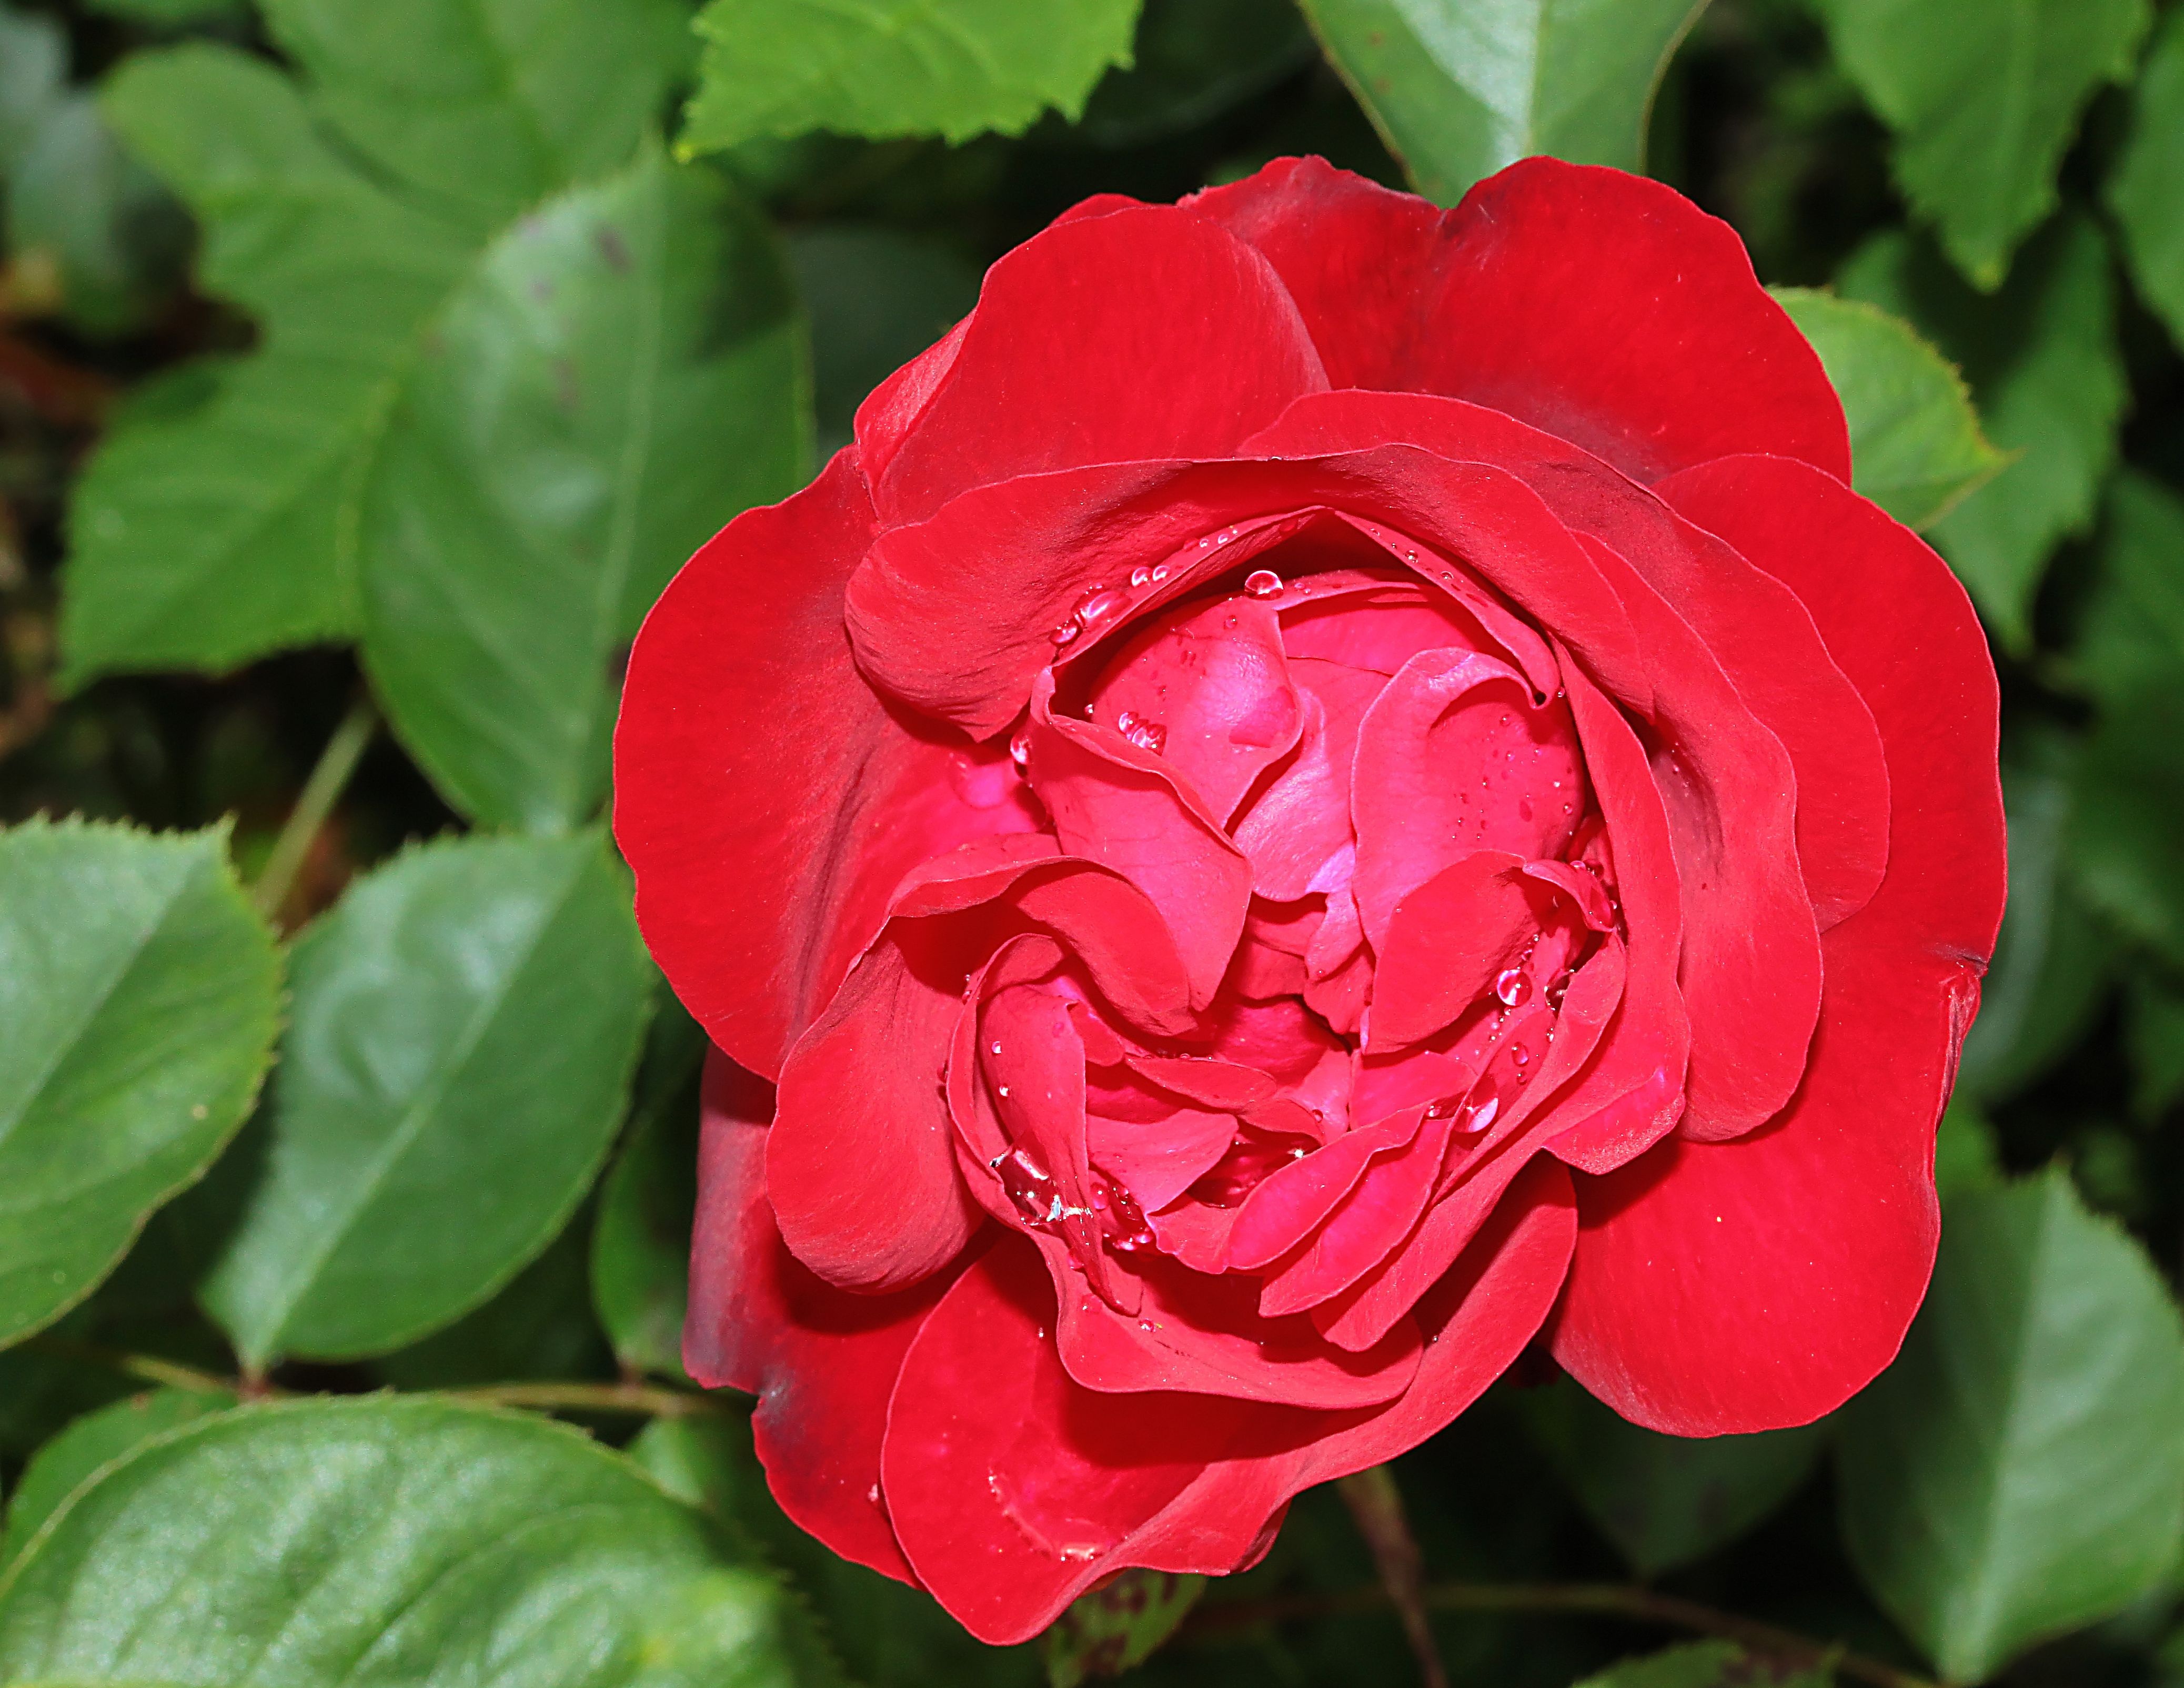
nature, blossom, plant, flower, petal, bloom, love, rose, red, macro, romantic, flora, floribunda, macro photography, flowering plant, garden roses, rose family, annual plant, land plant, rosa centifolia